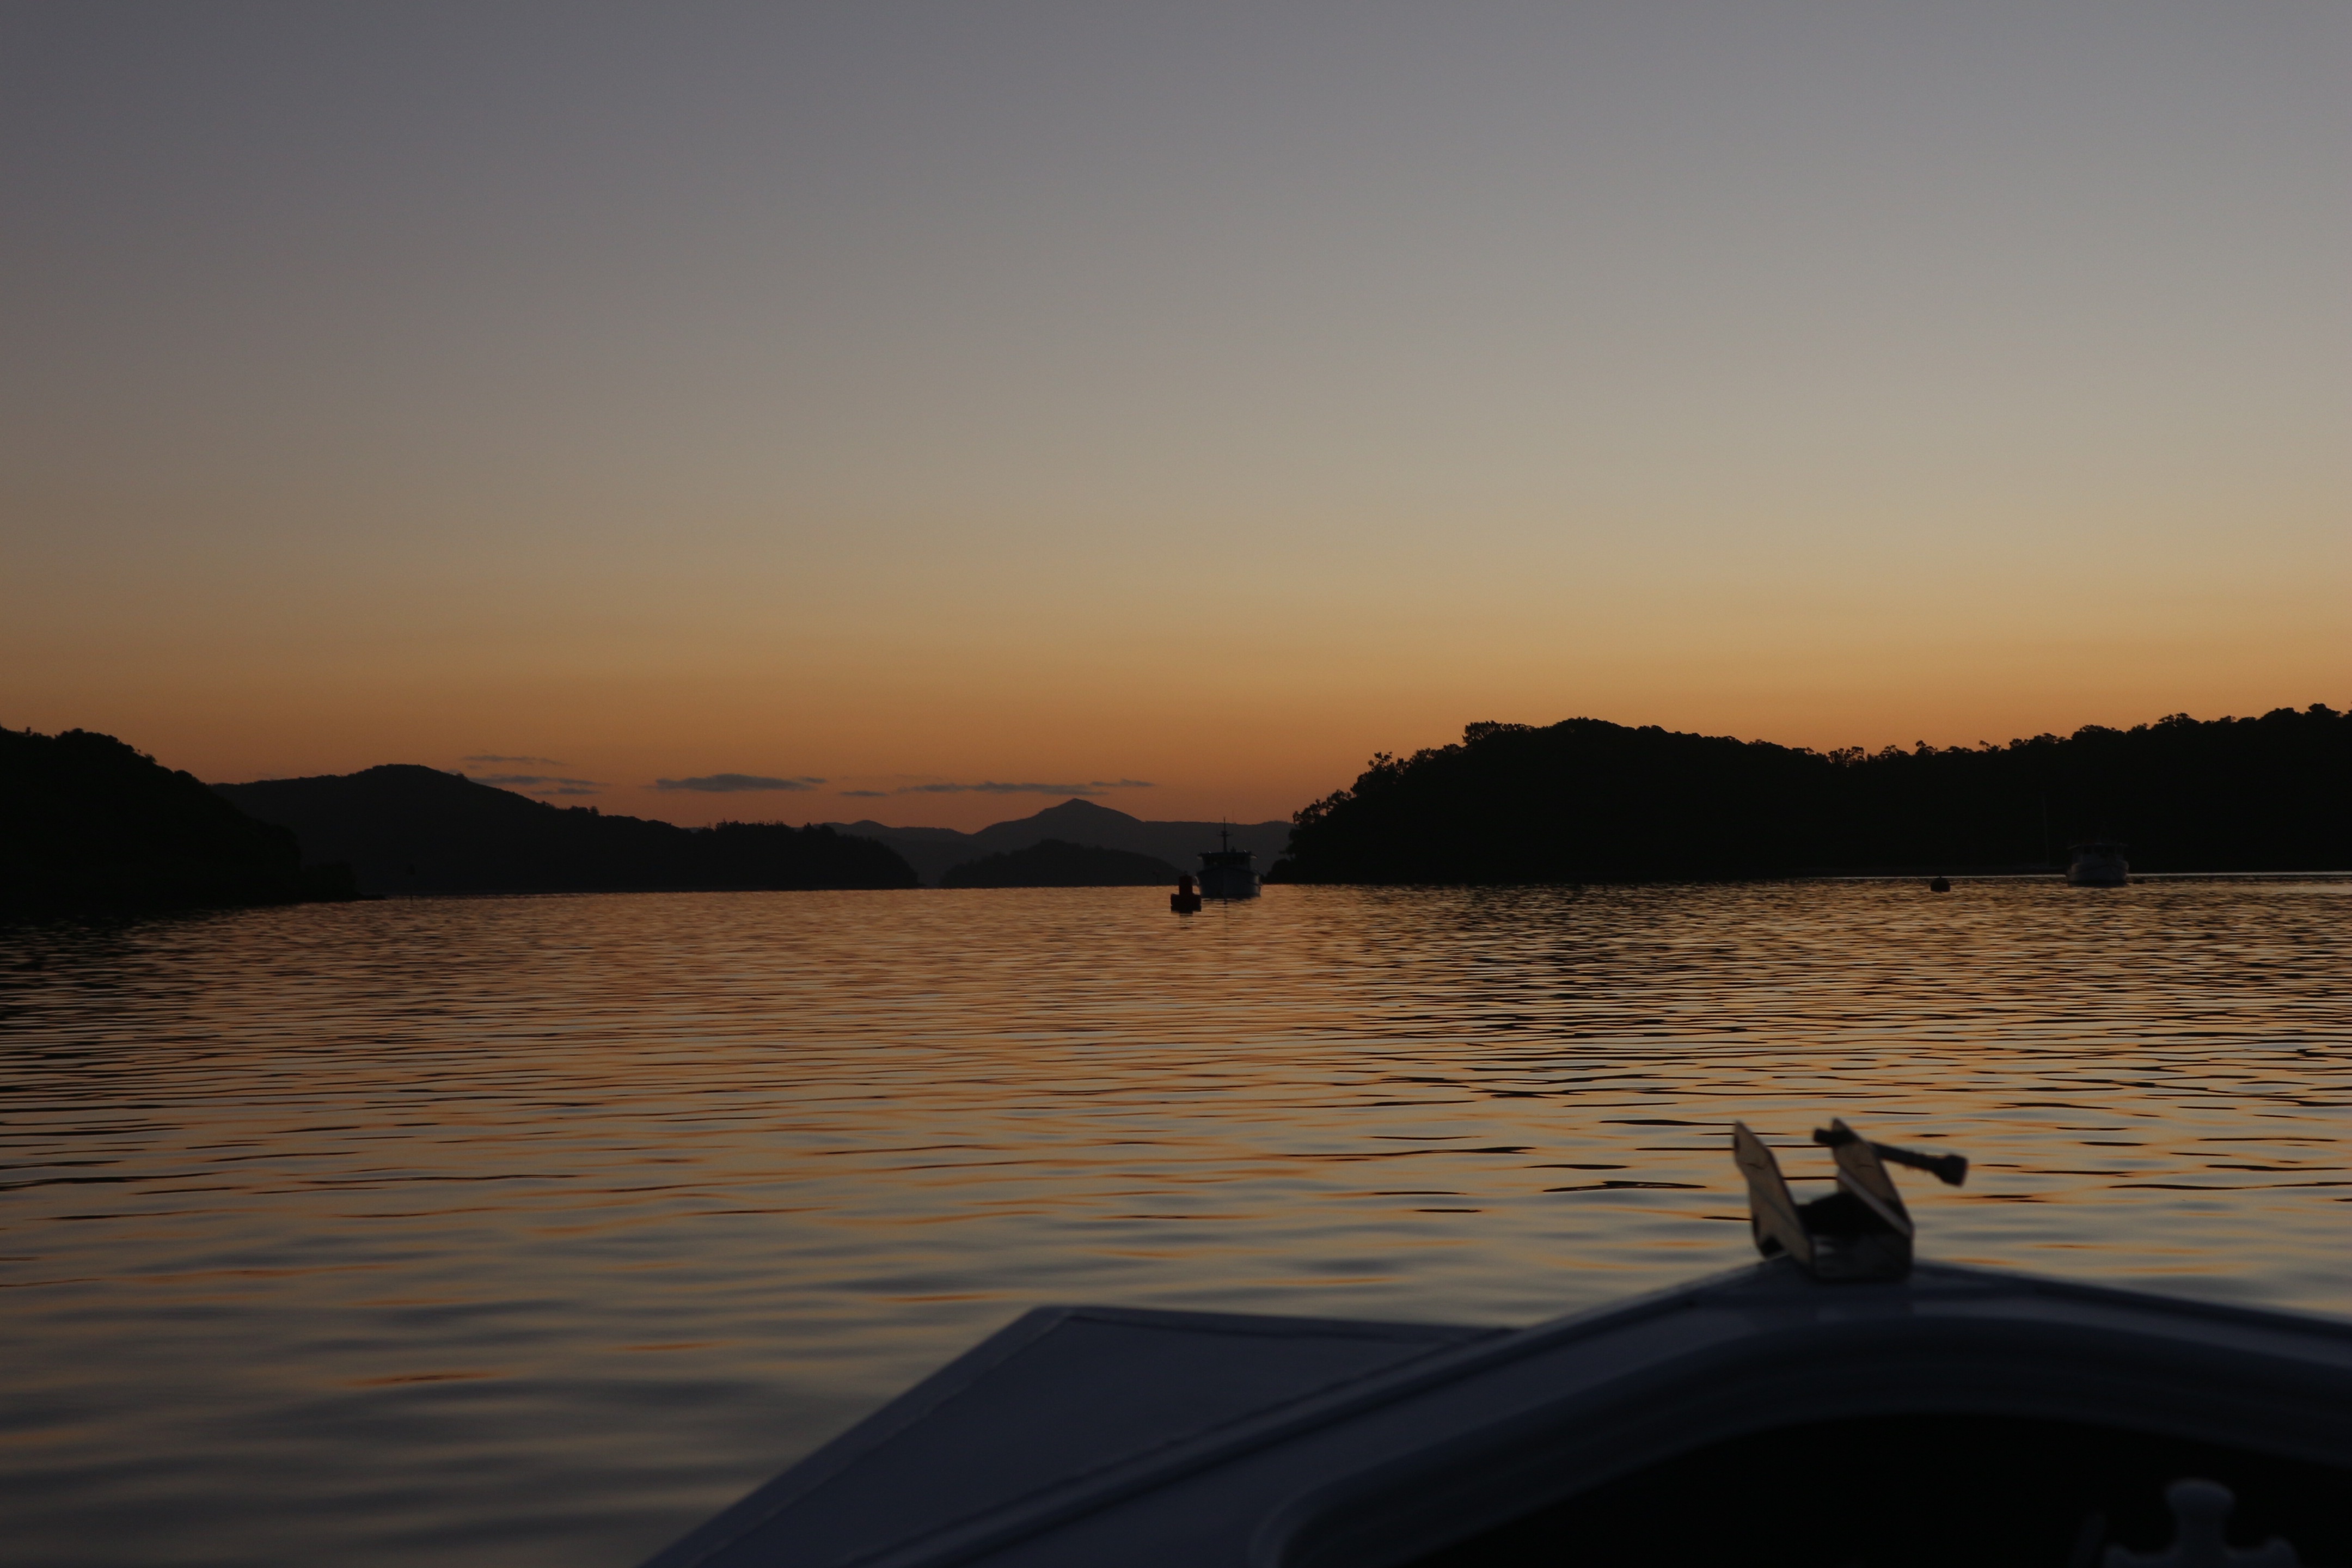
sea, sunrise, sunset, boat, morning, lake, dawn, river, dusk, evening, paddle, vehicle, bay, kayak, boating, watercraft, loch